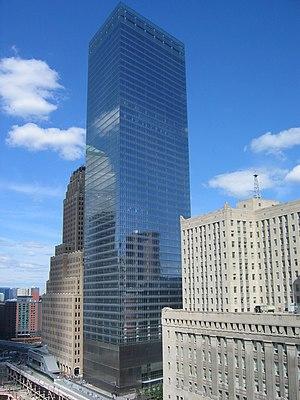
La géographie de la ville de New York se caractérise par un emplacement côtier à l'embouchure du fleuve Hudson et de l'océan Atlantique, dans un port naturellement protégé. Avec son faible taux de disponibilité de terres, elle constitue un facteur contribuant à faire de New York la ville la plus densément peuplée des États-Unis. New York possède un climat typique des façades orientales des continents de l'hémisphère nord avec des étés chauds et humides et des hivers froids et enneigés, et un ensoleillement important de 2535 heures par an.
Compte tenu de la puissance économique, de la superficie et de la population de la ville de New York, les questions écologiques sont au cœur des politiques municipales de la métropole américaine. Comme les autres grandes villes du monde, l’environnement à New York est marqué par des problèmes de pollution, de gestion des déchets et de l'eau. Par son poids et son rayonnement, elle joue un rôle important dans les politiques environnementales du pays et de la planète.